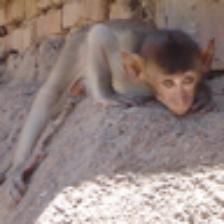
Label: NonHuman